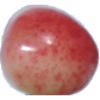
Label: cherry_rainier